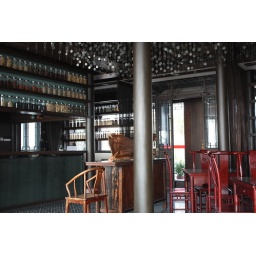
in a tea house on the lake